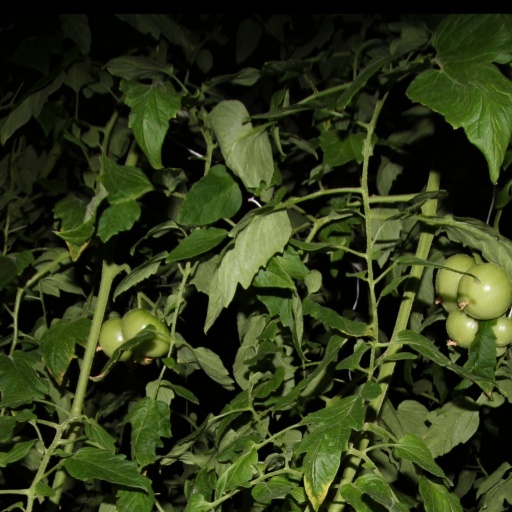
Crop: tomato